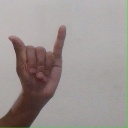
अक्षर: य